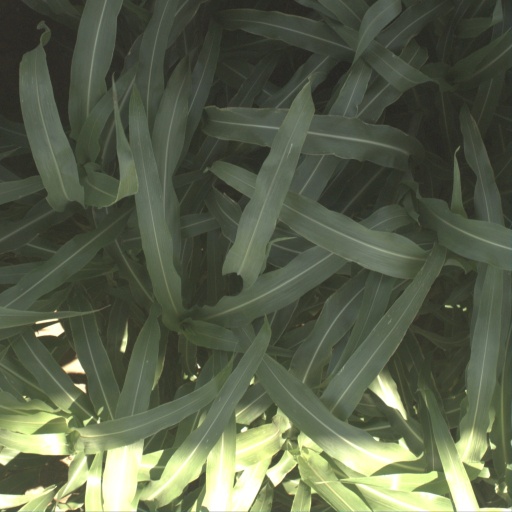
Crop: sorghum